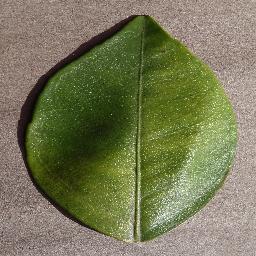
Label: Orange___Haunglongbing_(Citrus_greening)